Fifth-rate

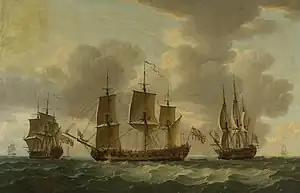
Painting of the fifth-rate HMS "Pallas" in three positions by John Cleveley the Elder

In the rating system of the Royal Navy used to categorise sailing warships, a fifth-rate was the second-smallest class of warships in a hierarchical system of six "ratings" based on size and firepower.